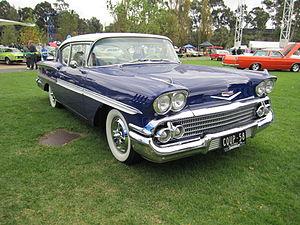
La Chevrolet Biscayne était une berline de milieu de gamme à vocation économique de la série des Chevrolet full-size, apparue en 1958 en remplacement de la Chevrolet 210.
Les Chevrolet full-size constituent une longue série de véhicules américains de grande taille produits de 1950 à 1996 sous les noms de Bel Air, 150, 210, Biscayne, Impala et Caprice avec de nombreux dérivés de carrosserie. Ils représentent l'âge d'or de Chevrolet et plus généralement de la production automobile américaine avec leurs roues arrière motrices, leur taille imposante, leur puissance et leur équipement sans équivalent en Europe. Synonymes de la montée en puissance de l'économie américaine du début des années 1950 jusqu'aux crises pétrolières qui auront petit à petit raison d'elle, elles n'auront eu qu'une seule stratégie : toujours plus grand et toujours plus puissant.